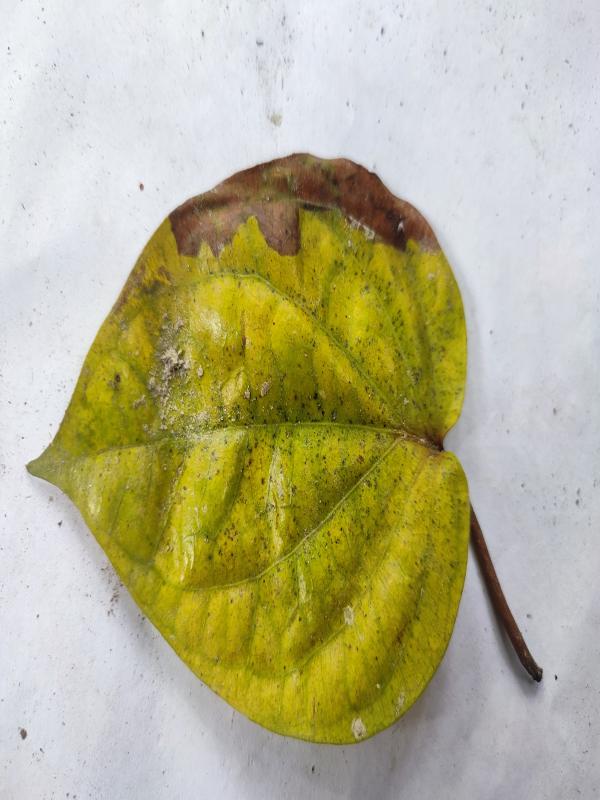
Label: Dried_Leaf